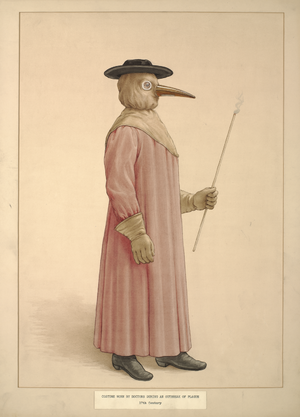
Cette aquarelle représente le costume porté par les médecins traitant des patients atteints par la peste au 17ème siècle. Le costume a été décrit par Jean-Jacques Manget (1652-1742) dans son Traité de La Peste, publié à Genève en 1721. La blouse du costume était faite en cuir du Maroc, sous laquelle étaient portées une jupe, une culotte et des bottes, toutes en cuir et ajustées les unes aux autres. La pièce de nez en forme de long bec d'oiseau était empli de substances aromatiques et les orbites étaient recouverts de verre. La peste est une maladie infectieuse, causée par une bactérie, qui a ravagé une grande partie de l'Europe au cours des 14ème et 17ème siècles. Costumes